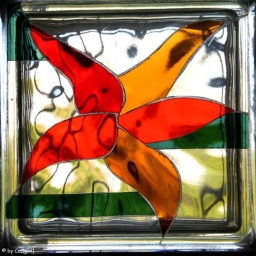
Mosaik-Fenster im Haus des Gastes auf Juist / Mosaic window in the house of guest on Juist island / North sea